Fred Willard

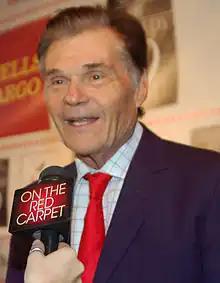
Willard at the Night of Comedy 9 benefit to support the Children Affected by AIDS Foundation (CAAF) in Beverly Hills, California in May 2011

On September 16, 2011, Willard was honored as a "Pioneer in Comedy" at Burbank International Film Festival. Also in 2011, Willard starred as "Santa Jack," a comical—and somewhat pervy—owner of a local Christmas carnival in episode 12 of the final season of "The Closer".